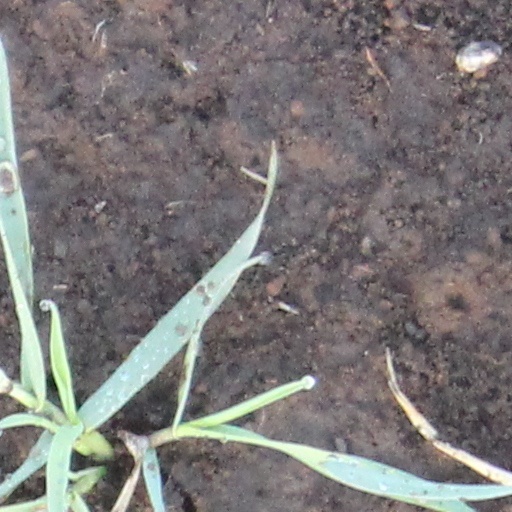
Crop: wheat